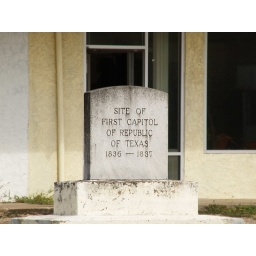
West Columbia Texas old stone sign in the town 2007